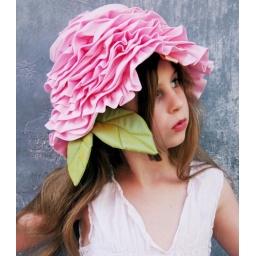
Emili in pink hat